Adyar, Chennai

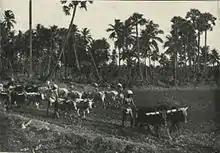
Teams of Bullocks Ploughing at Adyar village, c. 1905

The neighbourhood gets its name from the Adyar River, which flows through its northern limits. The term "Adyar" is the anglicized form of the Tamil word "aḍai-ārŭ" ( "clogged-river"), which is colloquially just pronounced as "aḍayār".